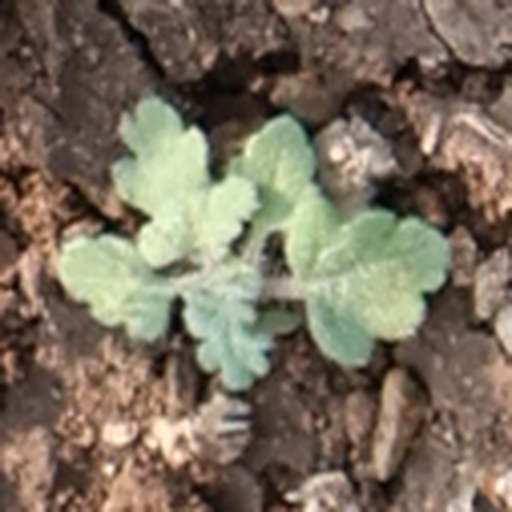
Weed species: Gajar_gavat_(Parthenium hysterophorus)